Willem Troost

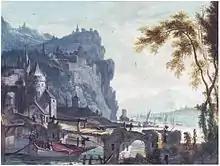
Fantasy Rhine landscape with castle town

Wilhelmus, or Willem Troost (1684, Amsterdam – 1752, Amsterdam), was an 18th-century painter from the Dutch Republic.